Karl-Heine-Strasse

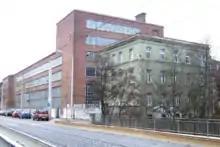
The imposing Westwerk building seen from the King Albert Bridge.

The Westwerk (litt.: factory of the west) is an artists' town in the Neues Bauen architectural style. It has a surface area of